Hussaini Dalan

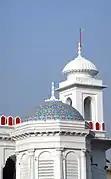
Rising minaret

The main building is situated in the middle of the complex, built on an area of about 0.65 Bighas (9,380 sq. ft/ 871 sq. meters). In the south touching the building there is a “pond” having an area of 1.01 Bighas (14,544 sq. ft/ 1377 sq meters). This pond is the main attraction of this building which touches the walls of the building.